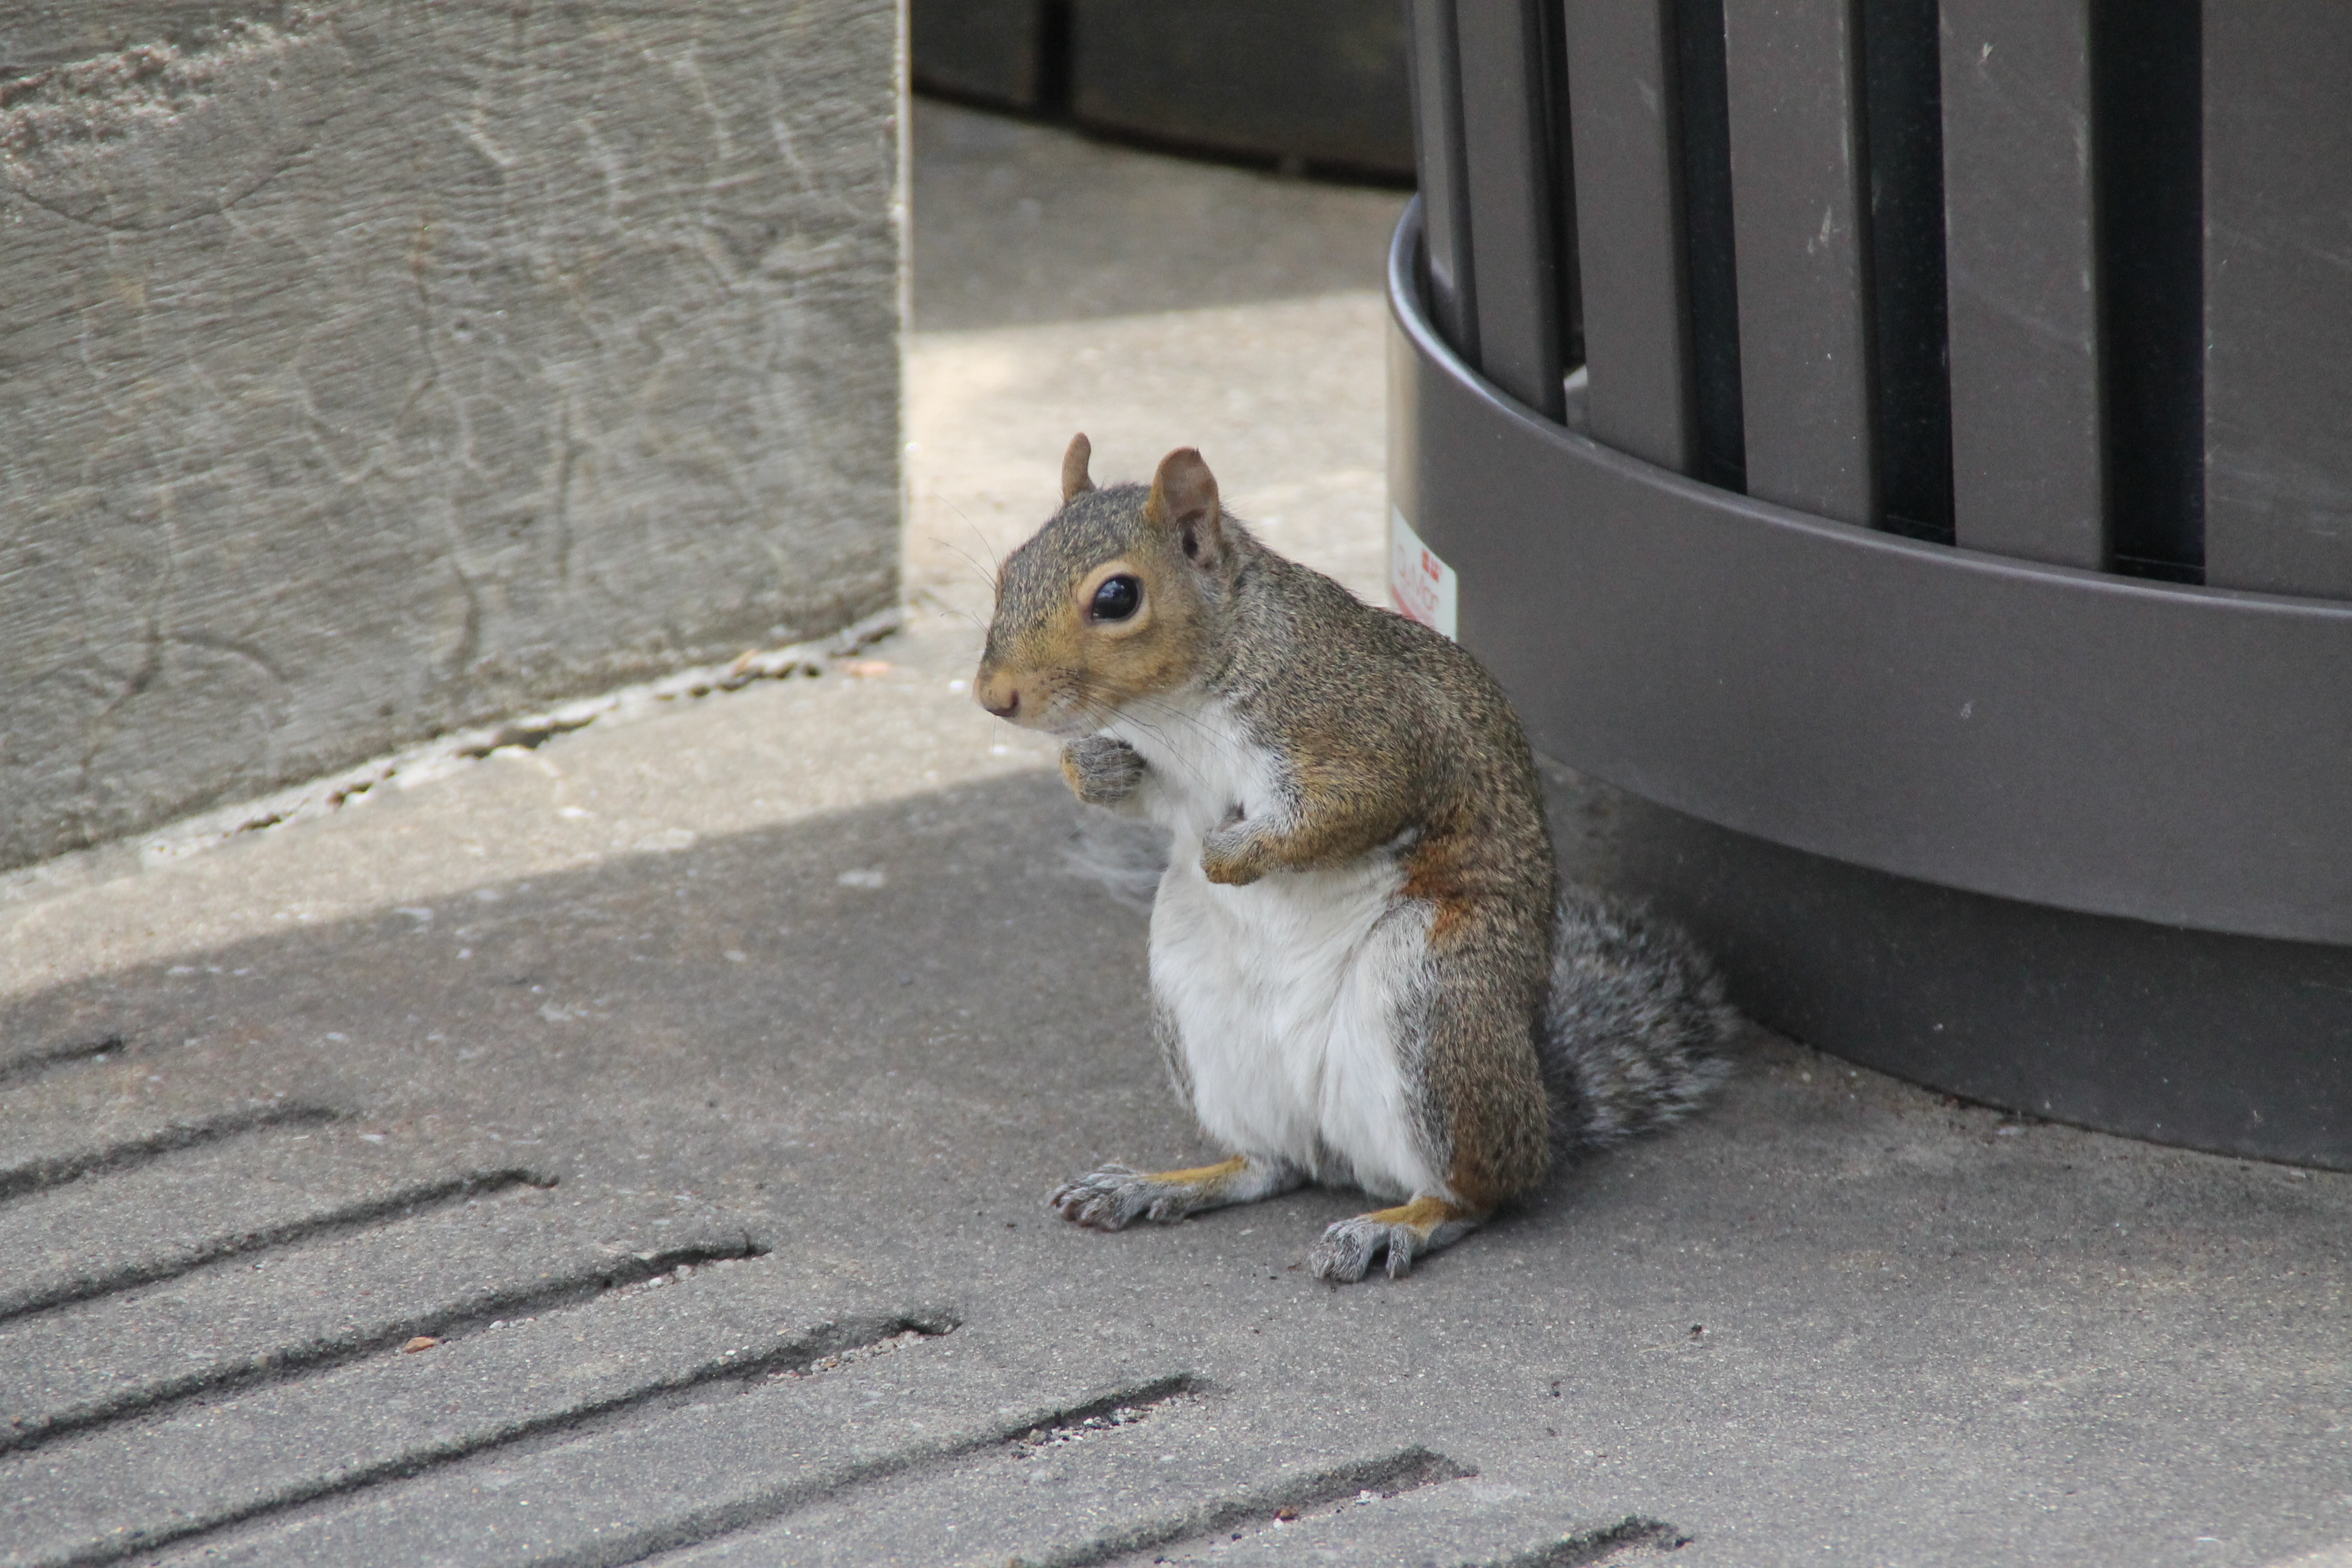
white, animal, cute, looking, fur, portrait, young, small, brown, mammal, squirrel, rodent, fauna, face, whiskers, happy, little, vertebrate, chipmunk, funny, domestic, adorable, cute animals, gerbil